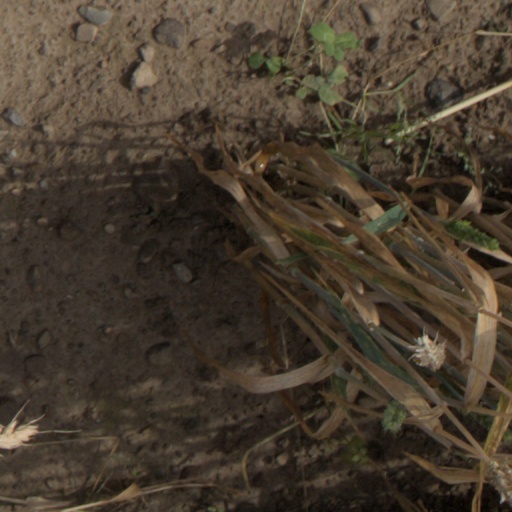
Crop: wheat